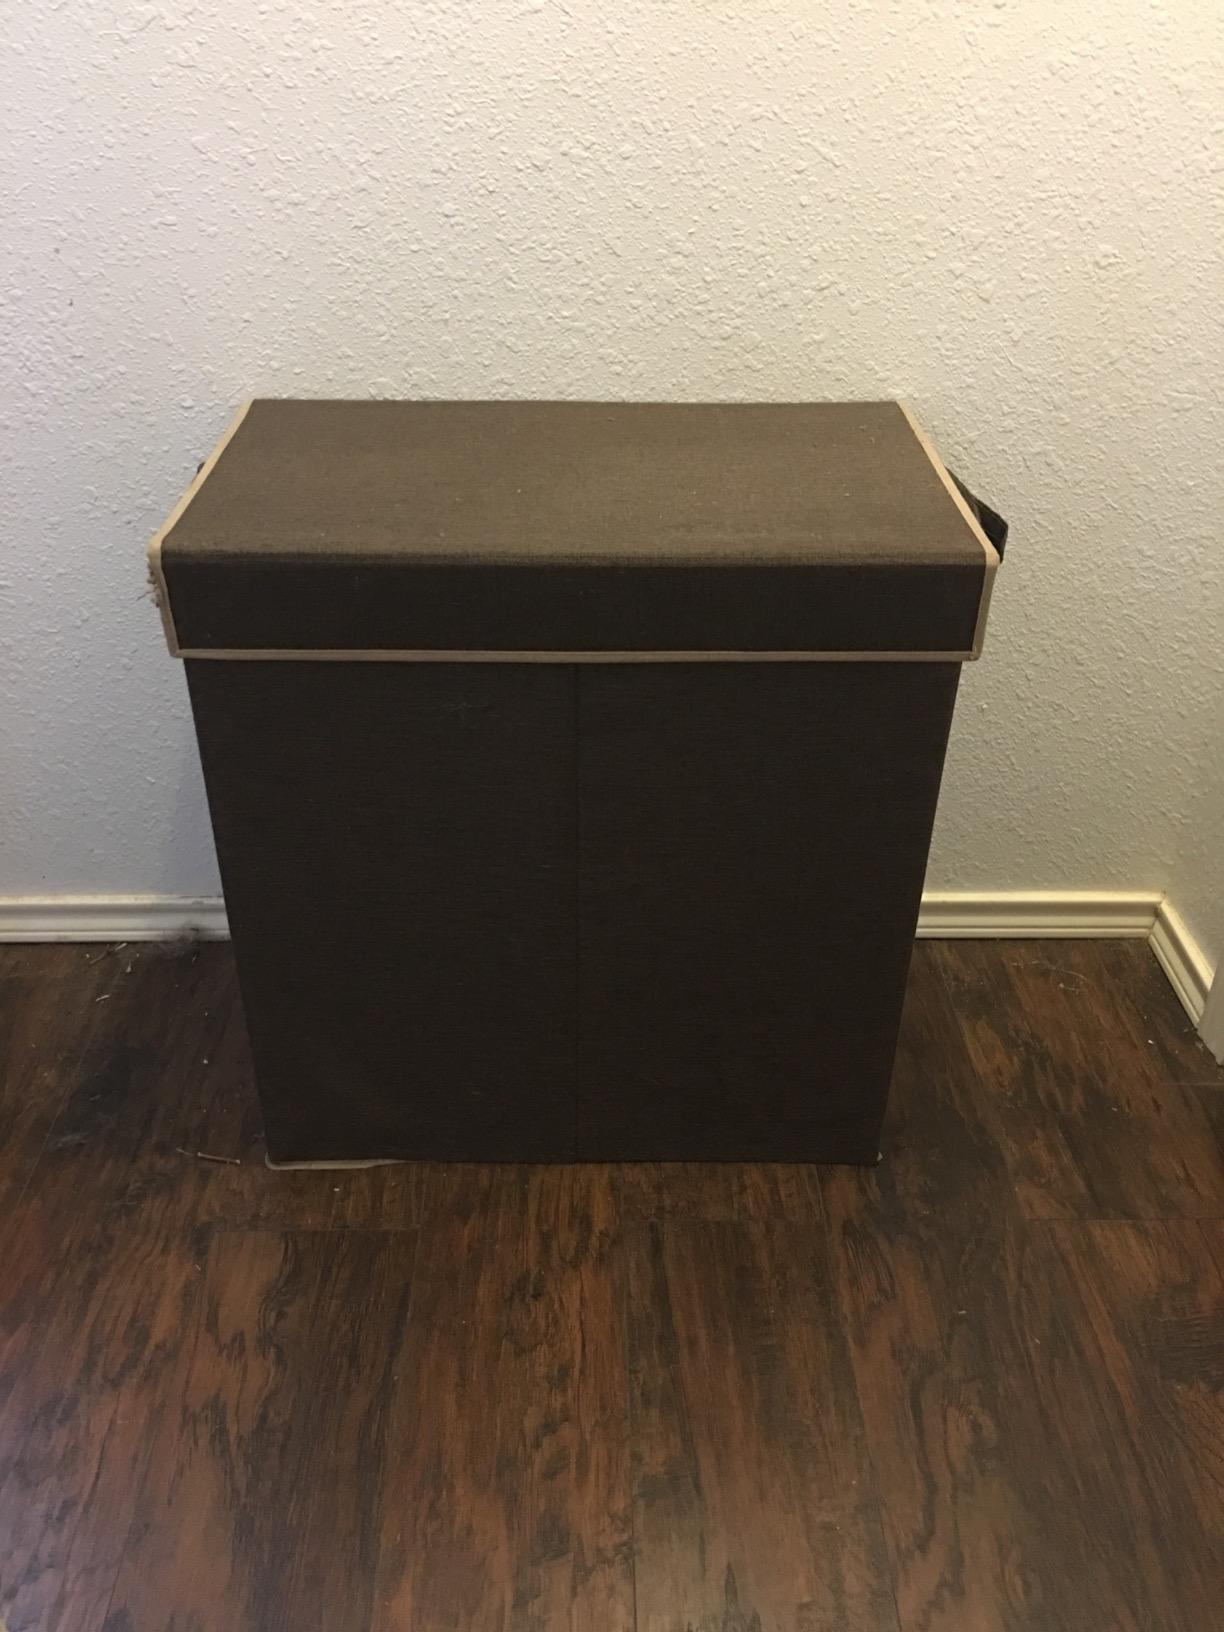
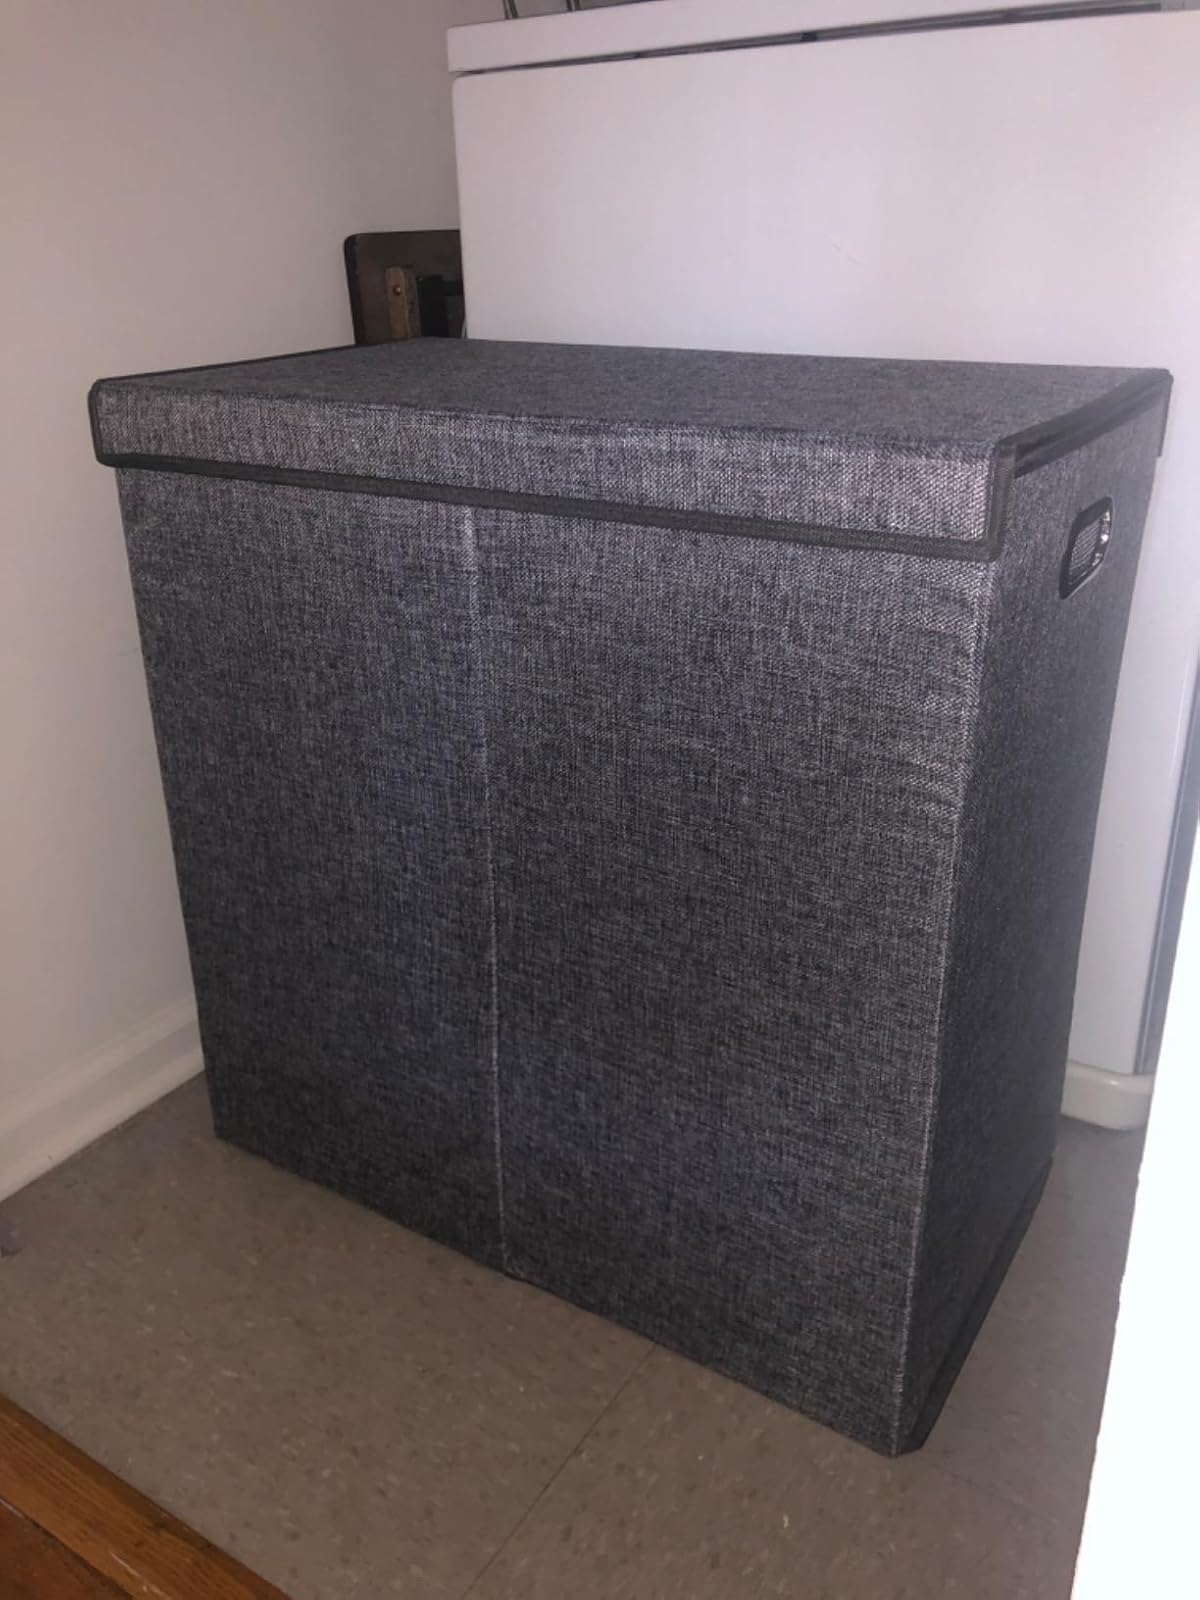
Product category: items_hamper
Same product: no